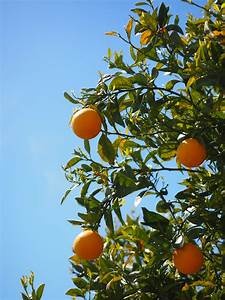
Label: mandarine